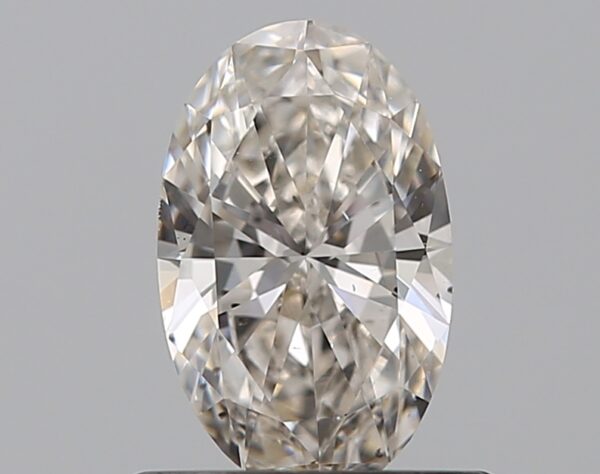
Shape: oval
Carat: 0.52
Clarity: SI1
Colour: I
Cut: EX
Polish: EX
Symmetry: VG
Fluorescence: F
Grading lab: GIA
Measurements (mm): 7.04 x 4.39 x 2.61